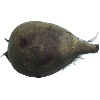
Label: beetroot